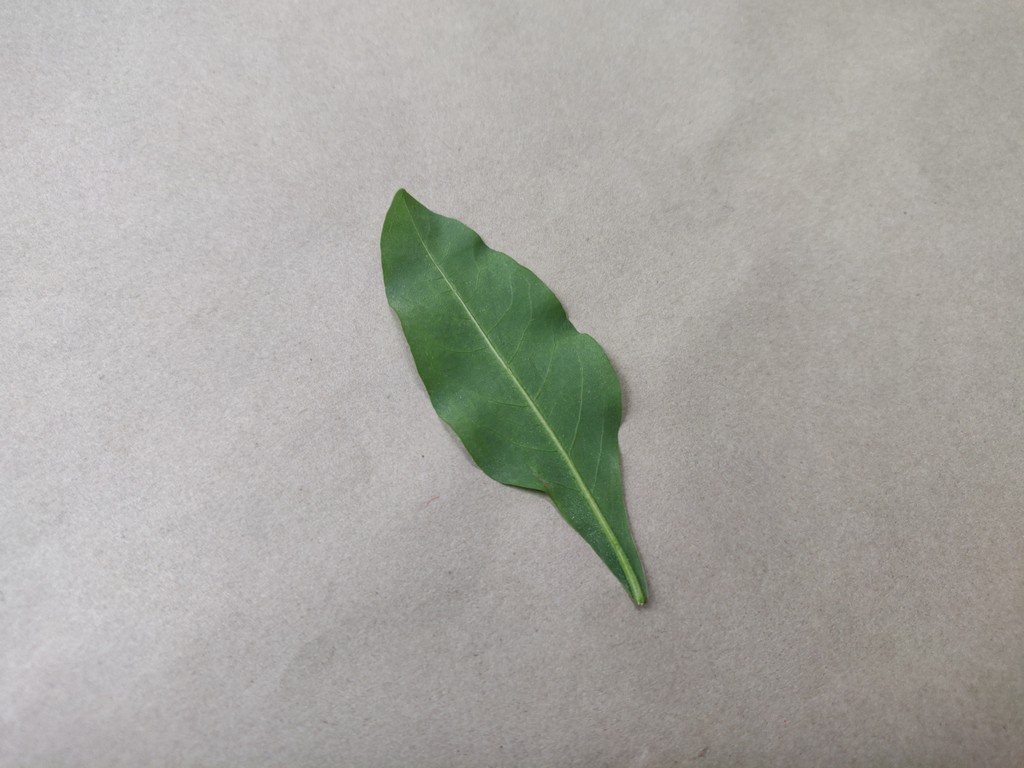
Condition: Healthy
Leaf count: single
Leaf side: back